National Research Council Canada

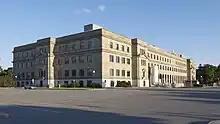
NRC laboratories on Sussex Drive in Ottawa

The National Research Council was established in 1916, under the pressure of World War I, to advise the government on matters of science and industrial research. In 1932, laboratories were built on Sussex Drive in Ottawa and the Medical Research Committee was formed with Dr. Frederick Banting as the inaugural Chair.